Whitefish Point Bird Observatory

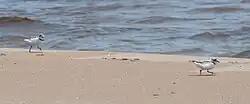
Piping plover at Whitefish Point

For the first time in twenty three years, piping plovers nested at Whitefish Point and successfully fledged offspring in 2009. By 2012, three nesting pairs were confirmed at Whitefish Point that successfully fledged eleven young. In 2010, the National Fish and Wildlife Foundation awarded a $150,000 grant to Lake Superior State University to intensely monitor nesting piping plovers at Vermilion, Whitefish Point, and other shoreline areas in the Eastern Upper Peninsula. The USFWS designated the shoreline from Whitefish Point to Grand Marais, Michigan, as critical habitat for the piping plover. The Great Lakes population of piping plover are isolated and extremely vulnerable to extirpation from the Great Lakes region. On August 30, 2012, the USFWS added acres and more than of Lake Superior shoreline as critical piping plover habitat to Whitefish Point Unit of the Seney National Wildlife Refuge.